Wappingers Falls, New York

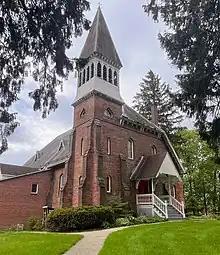
United Methodist Church, designed by George E. Harney

The Wappingers Falls Historic District includes downtown, several adjacent residential neighborhoods, and Mesier Park & Homestead. Mesier Park has been a public park since ca. 1891, and hosts many annual events that focus around the bandstand and tree-lined paths of the park. In 1984 the district was added to the National Register of Historic Places.